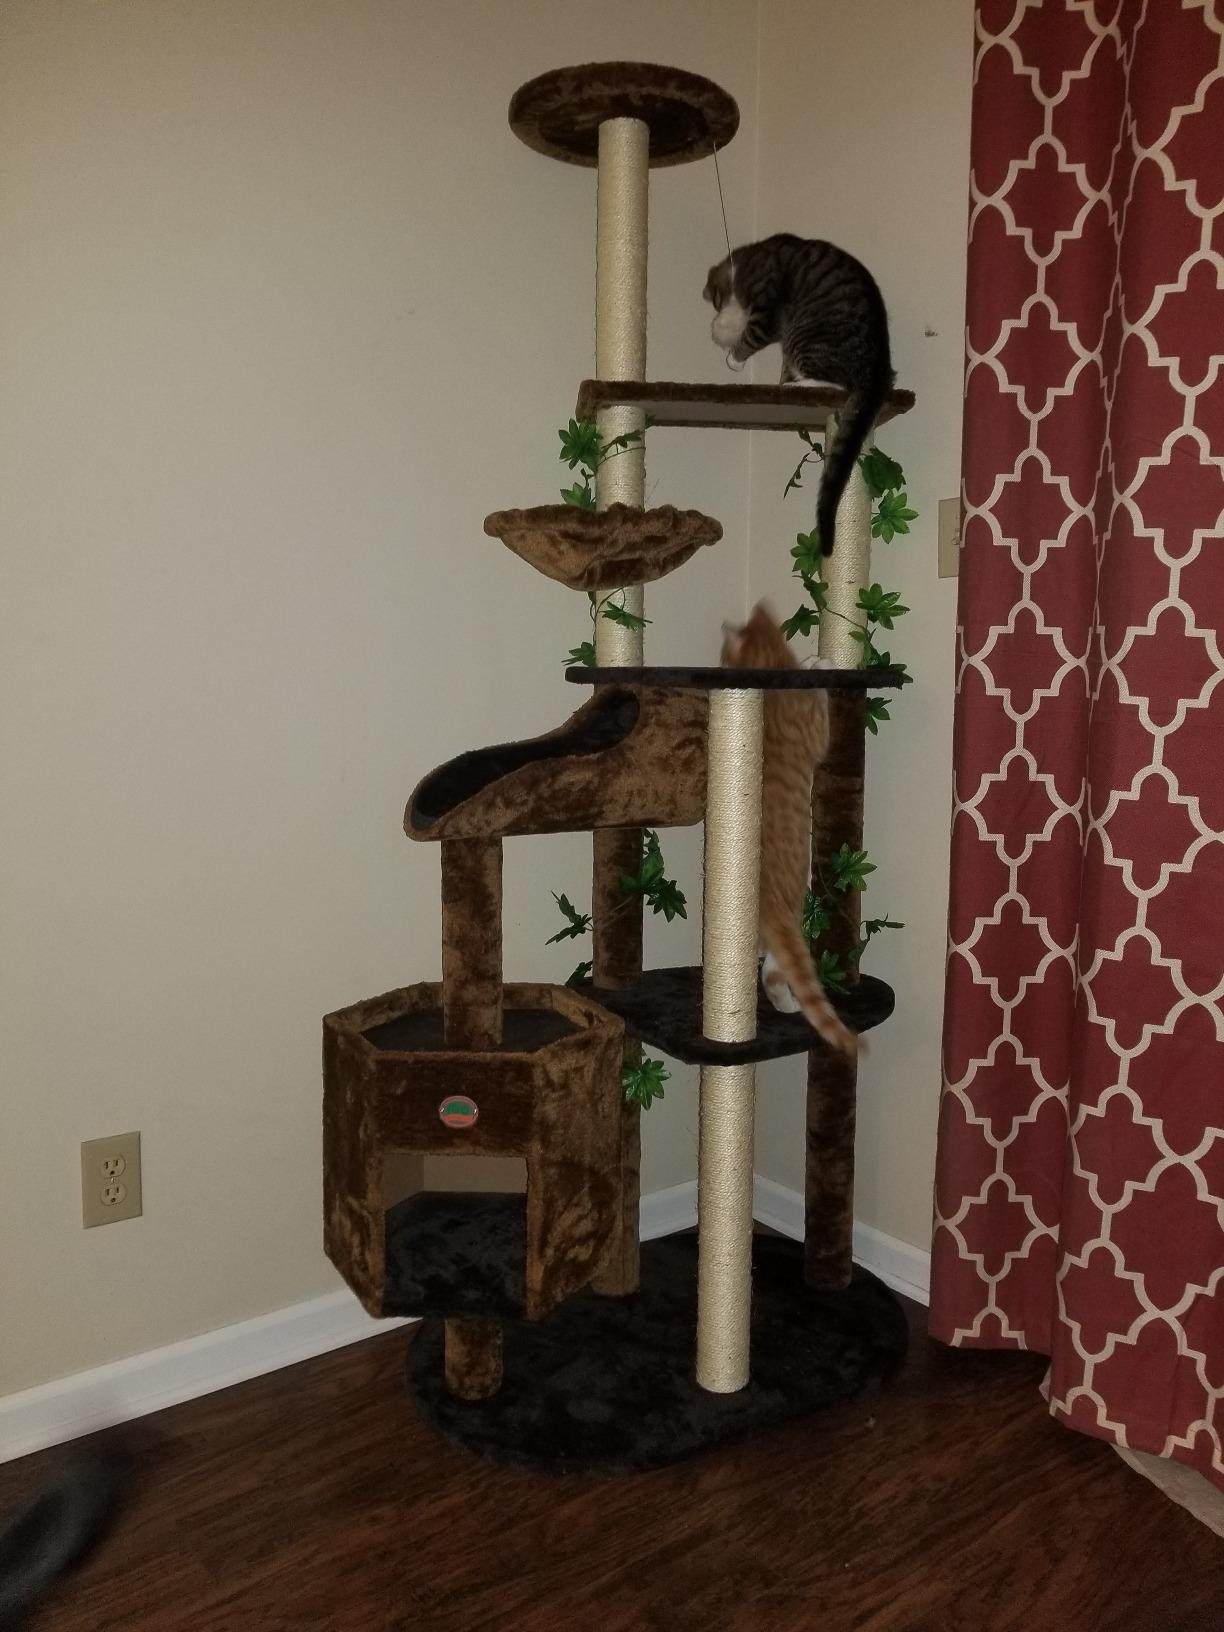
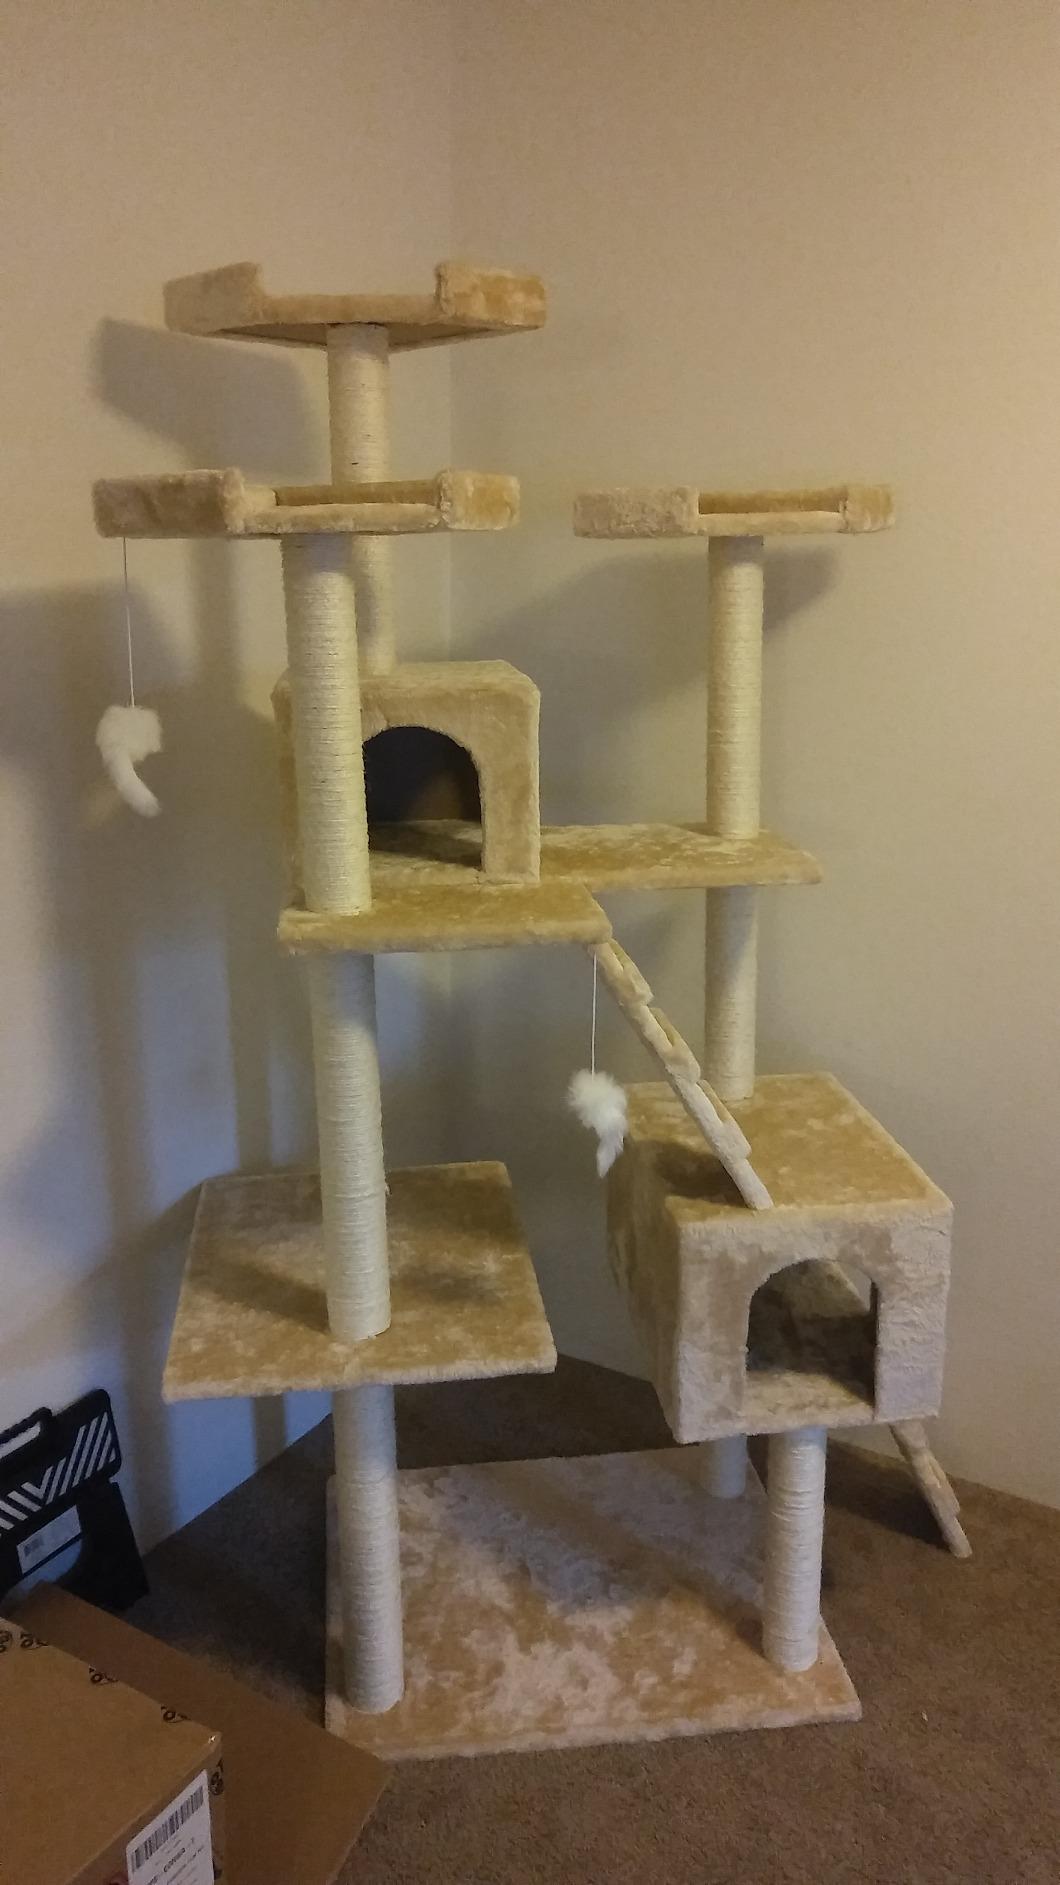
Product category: items_cat tree
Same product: no